Ice Age: The Great Egg-Scapade

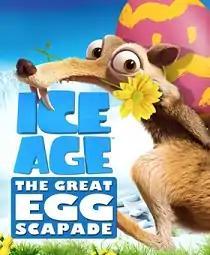
DVD cover

Ice Age: The Great Egg-Scapade is a 2016 animated television special, produced by Blue Sky Studios and directed by Ricardo Curtis. It premiered on Fox during the Easter season. Most of the actors reprise their roles from the previous installments except Aziz Ansari, whose role as Squint was replaced by Seth Green. It takes place between "" and "".